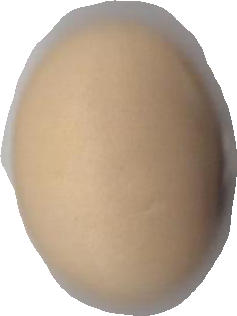
Variety: Anjasmoro